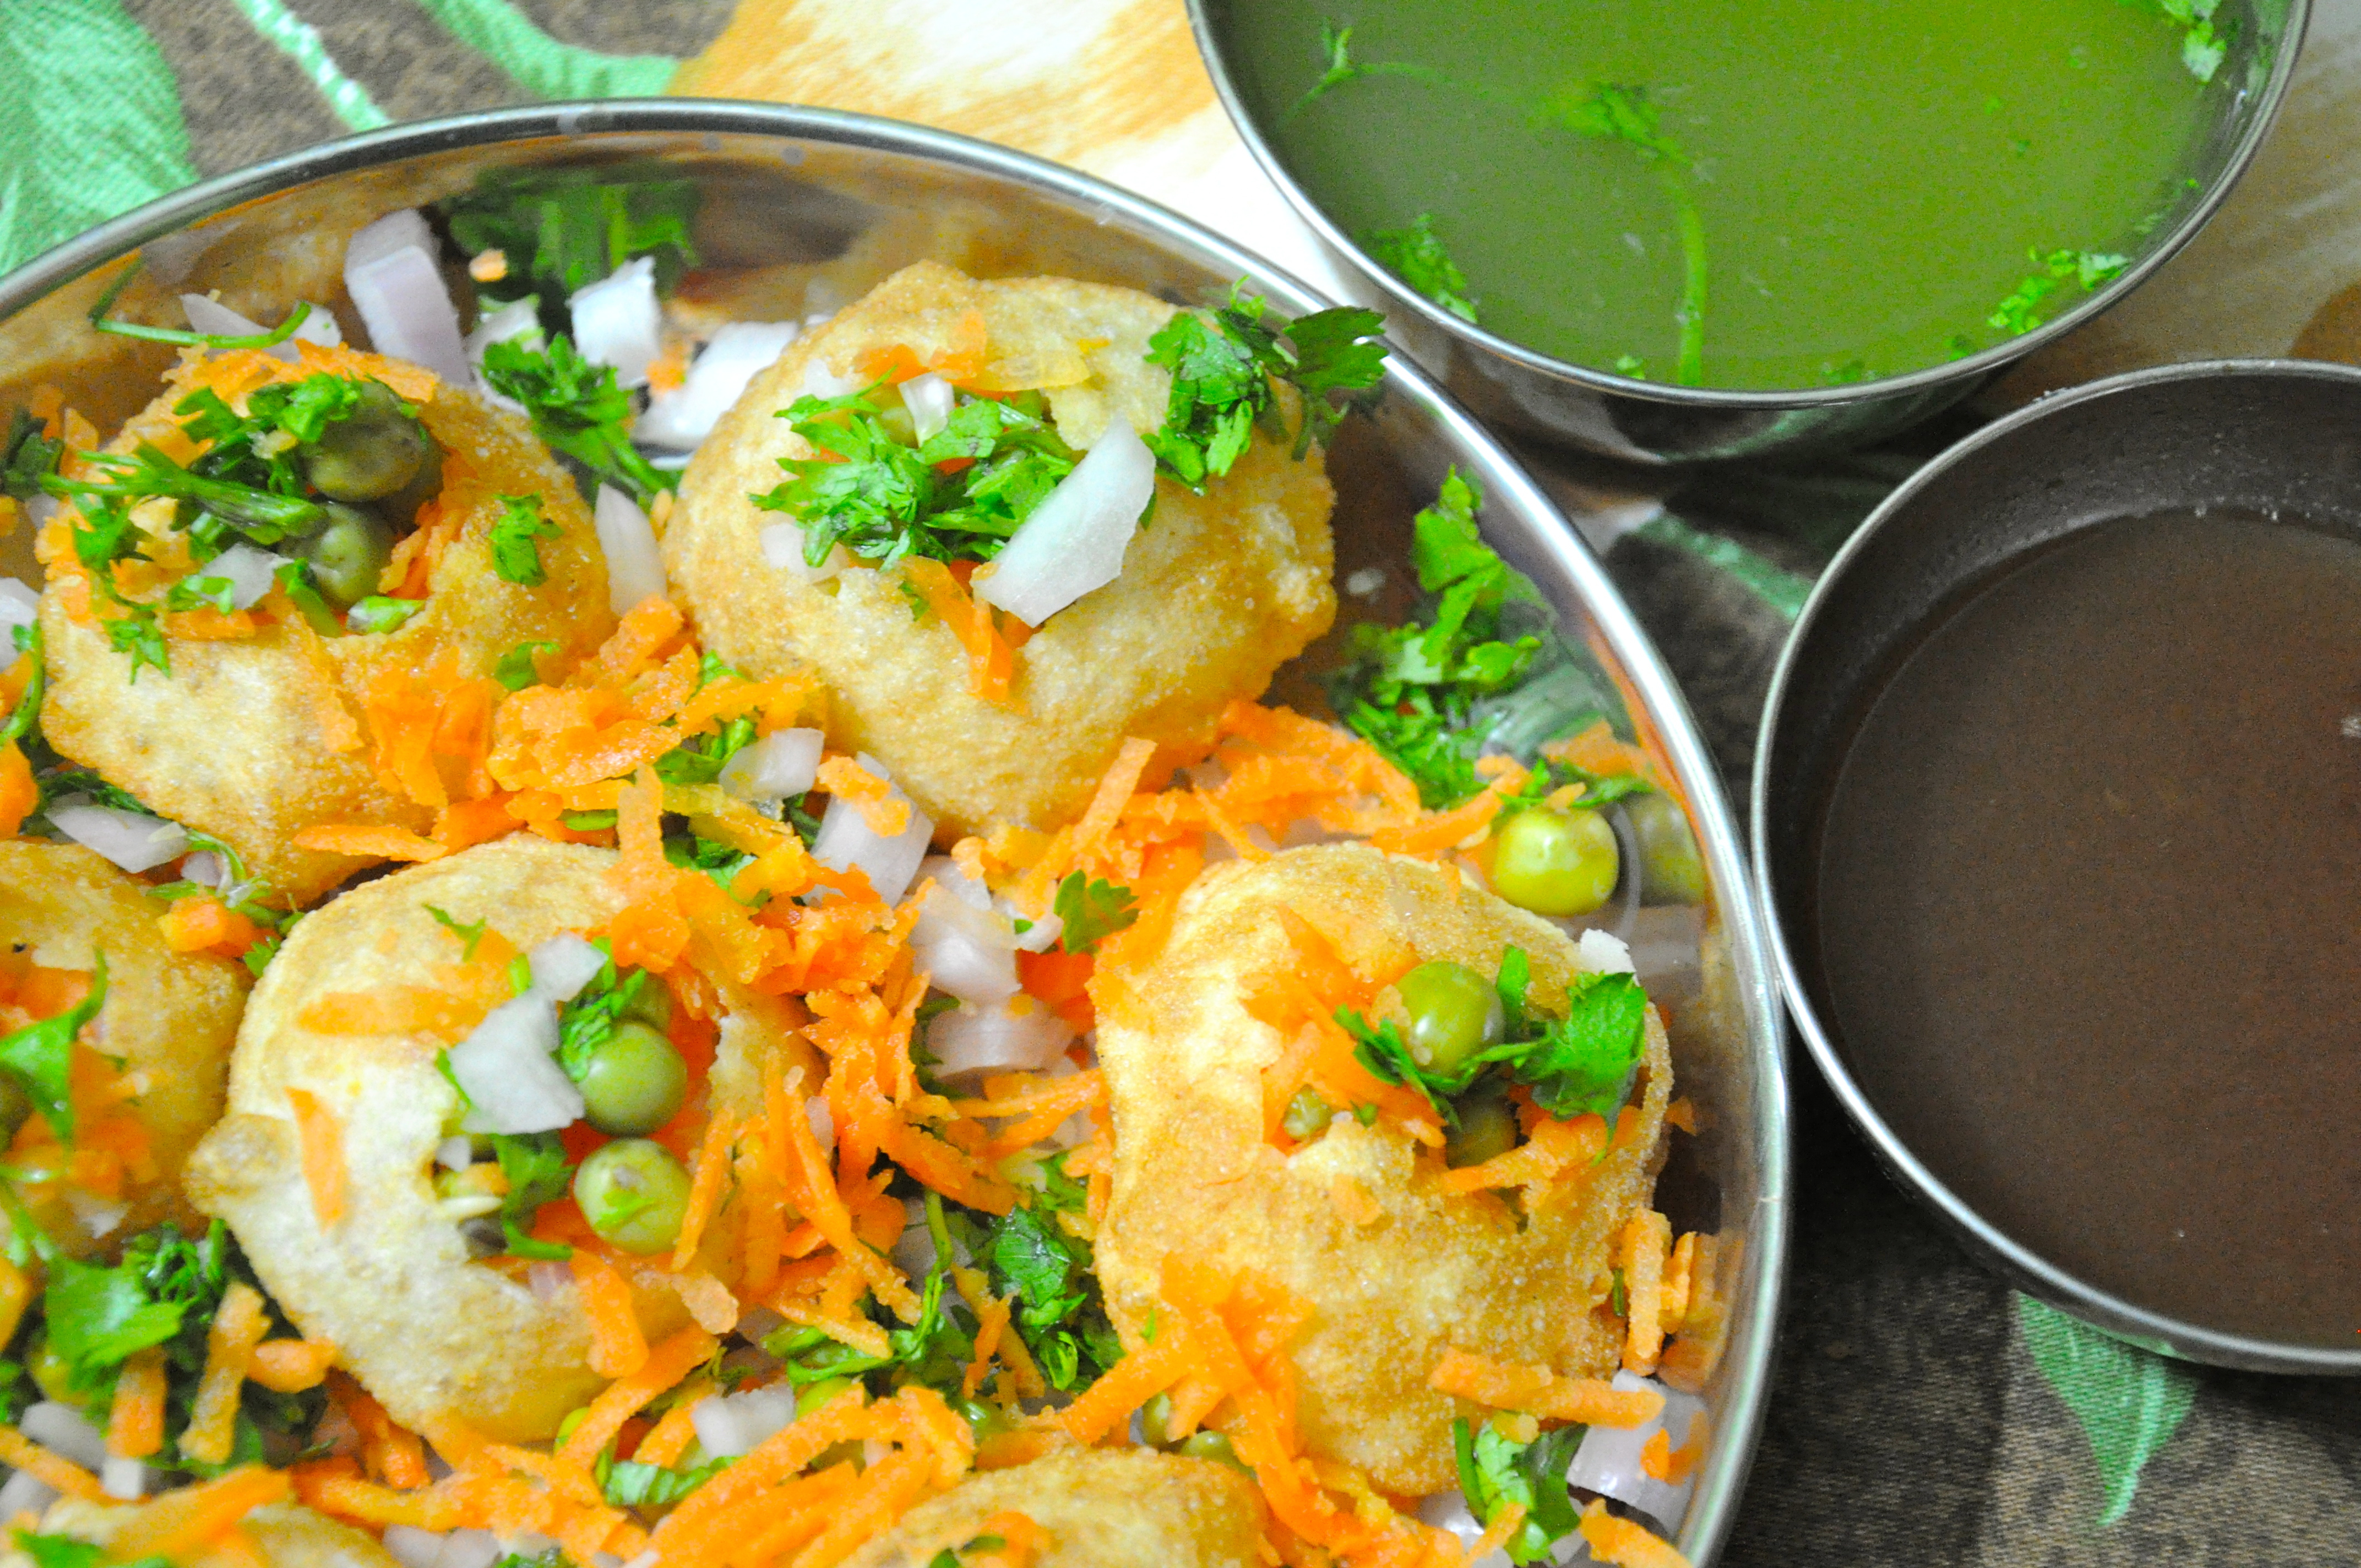
Dish: paani_puri